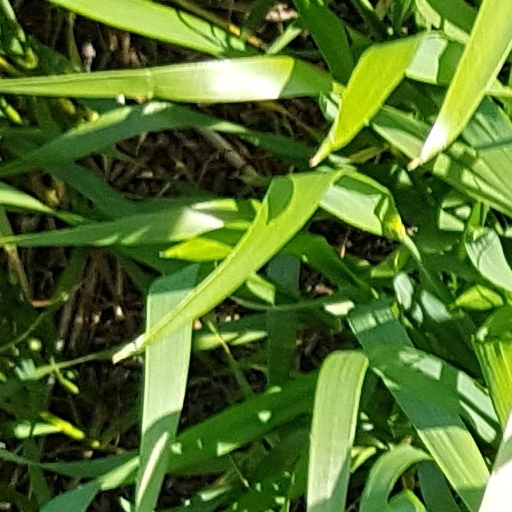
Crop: wheat